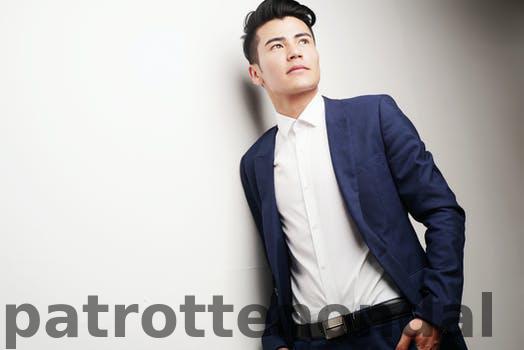
Label: Watermark